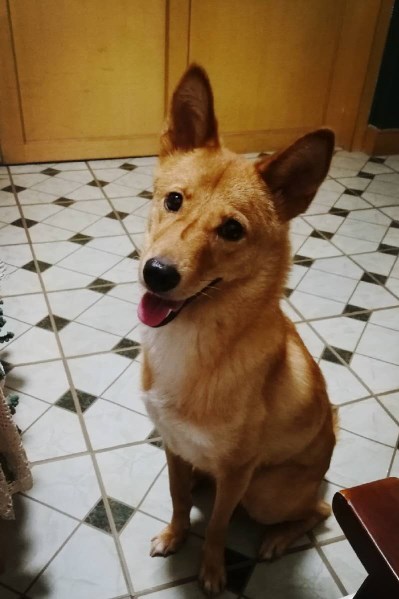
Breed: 3336-n000121-chinese_rural_dog